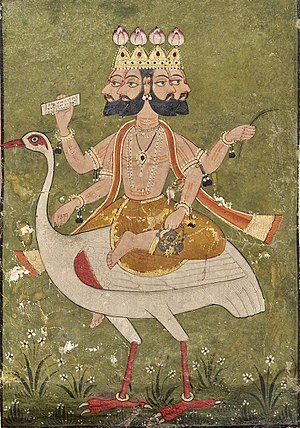
Brahma
Skaberen Brahma
"Brahma er i hinduismen Universets skaber og visdommens gud. Sammen med Shiva og Vishnu udgør han en del af hinduismens Trimurti. Brahma er fader til Manu fra hvem menneskeheden nedstammer. Brahma har fire ansigter, men man kan kun se tre af dem på en gang. De fire ansigter viser de fire himmelretninger, som Brahma er hersker over. Brahma bliver også vist med fire arme. Hans guddommelige kræfter kaldes Brahman, der betyder ""verdenssjælen"".